A (motor yacht)

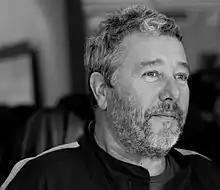
Conceptual designer Philippe Starck was responsible for "A"'s radical silhouette.

"Project Sigma" was given the hull number 970 (she was the 970th build by Blohm + Voss), it was decided that construction would take place at Howaldtswerke-Deutsche Werft (HDW), a sister yard in Kiel also owned by B+V's parent, ThyssenKrupp Marine Systems.